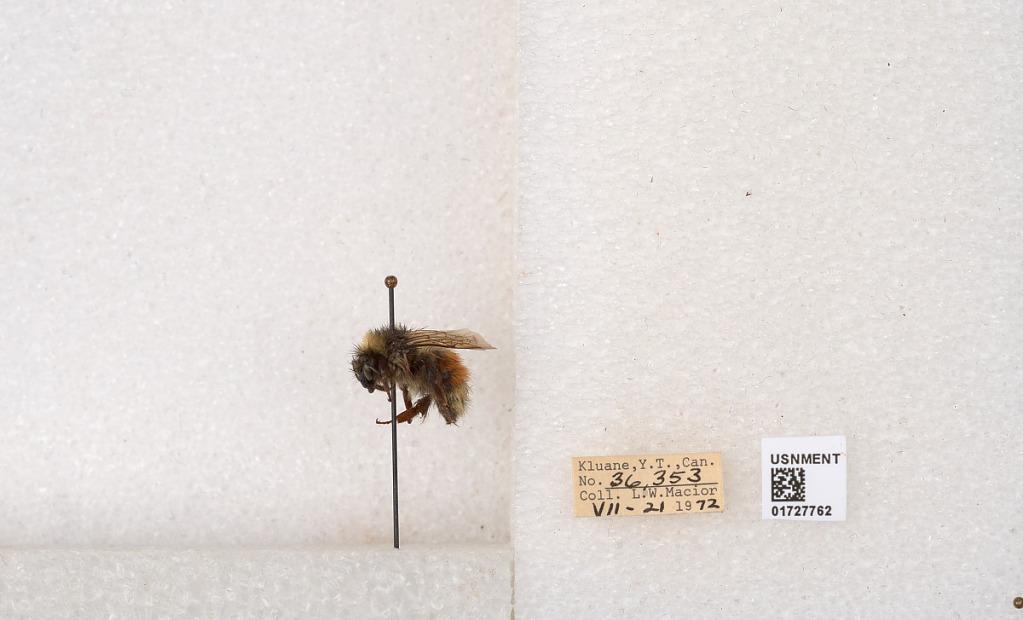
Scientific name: Bombus (Pyrobombus) sylvicola Kirby
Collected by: L. Macior
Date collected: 1972-7-21
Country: Canada
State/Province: Yukon Teritory
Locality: Kluane National Park and Reserve
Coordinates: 60.7493, -139.504